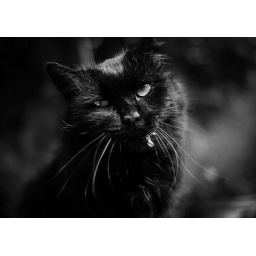
The black cat in Brussels, Belgium